Hanbō

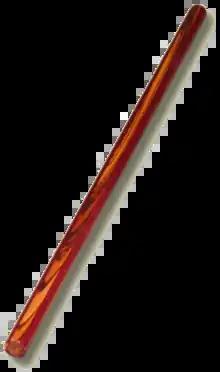

The hanbō (半棒, "half-staff") is a staff used in martial arts. Traditionally, the "hanbō" was approximately three "shaku" or about long, half the length of the usual staff, the "rokushakubō" ("six "shaku" staff"). Diameter was . However, depending on the school the length and diameter varied.